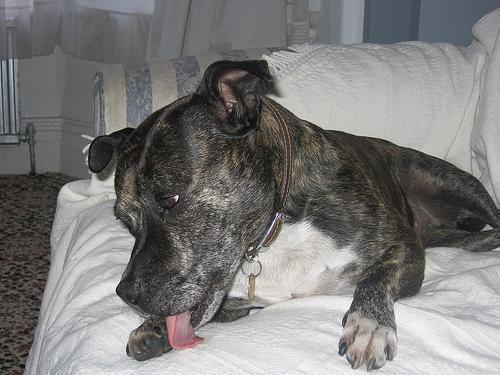
Staffordshire_bullterrier